Corsican nationalism

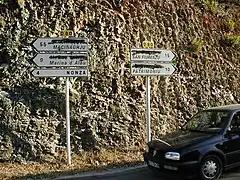
Road signs in Corsica with the French (or Italian) placenames blotted out

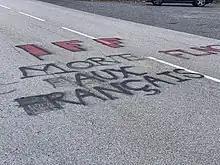
Inscription reading "Death to the French" on the route D81, San-Gavino-di-Tenda, 2021.

The Corsican coast is less developed than mainland France's Mediterranean coast, due in part to bombings attributed to the nationalist movement against a number of second homes belonging to non-natives.